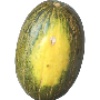
Label: Melon Piel de Sapo 1